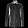
Label: Shirt